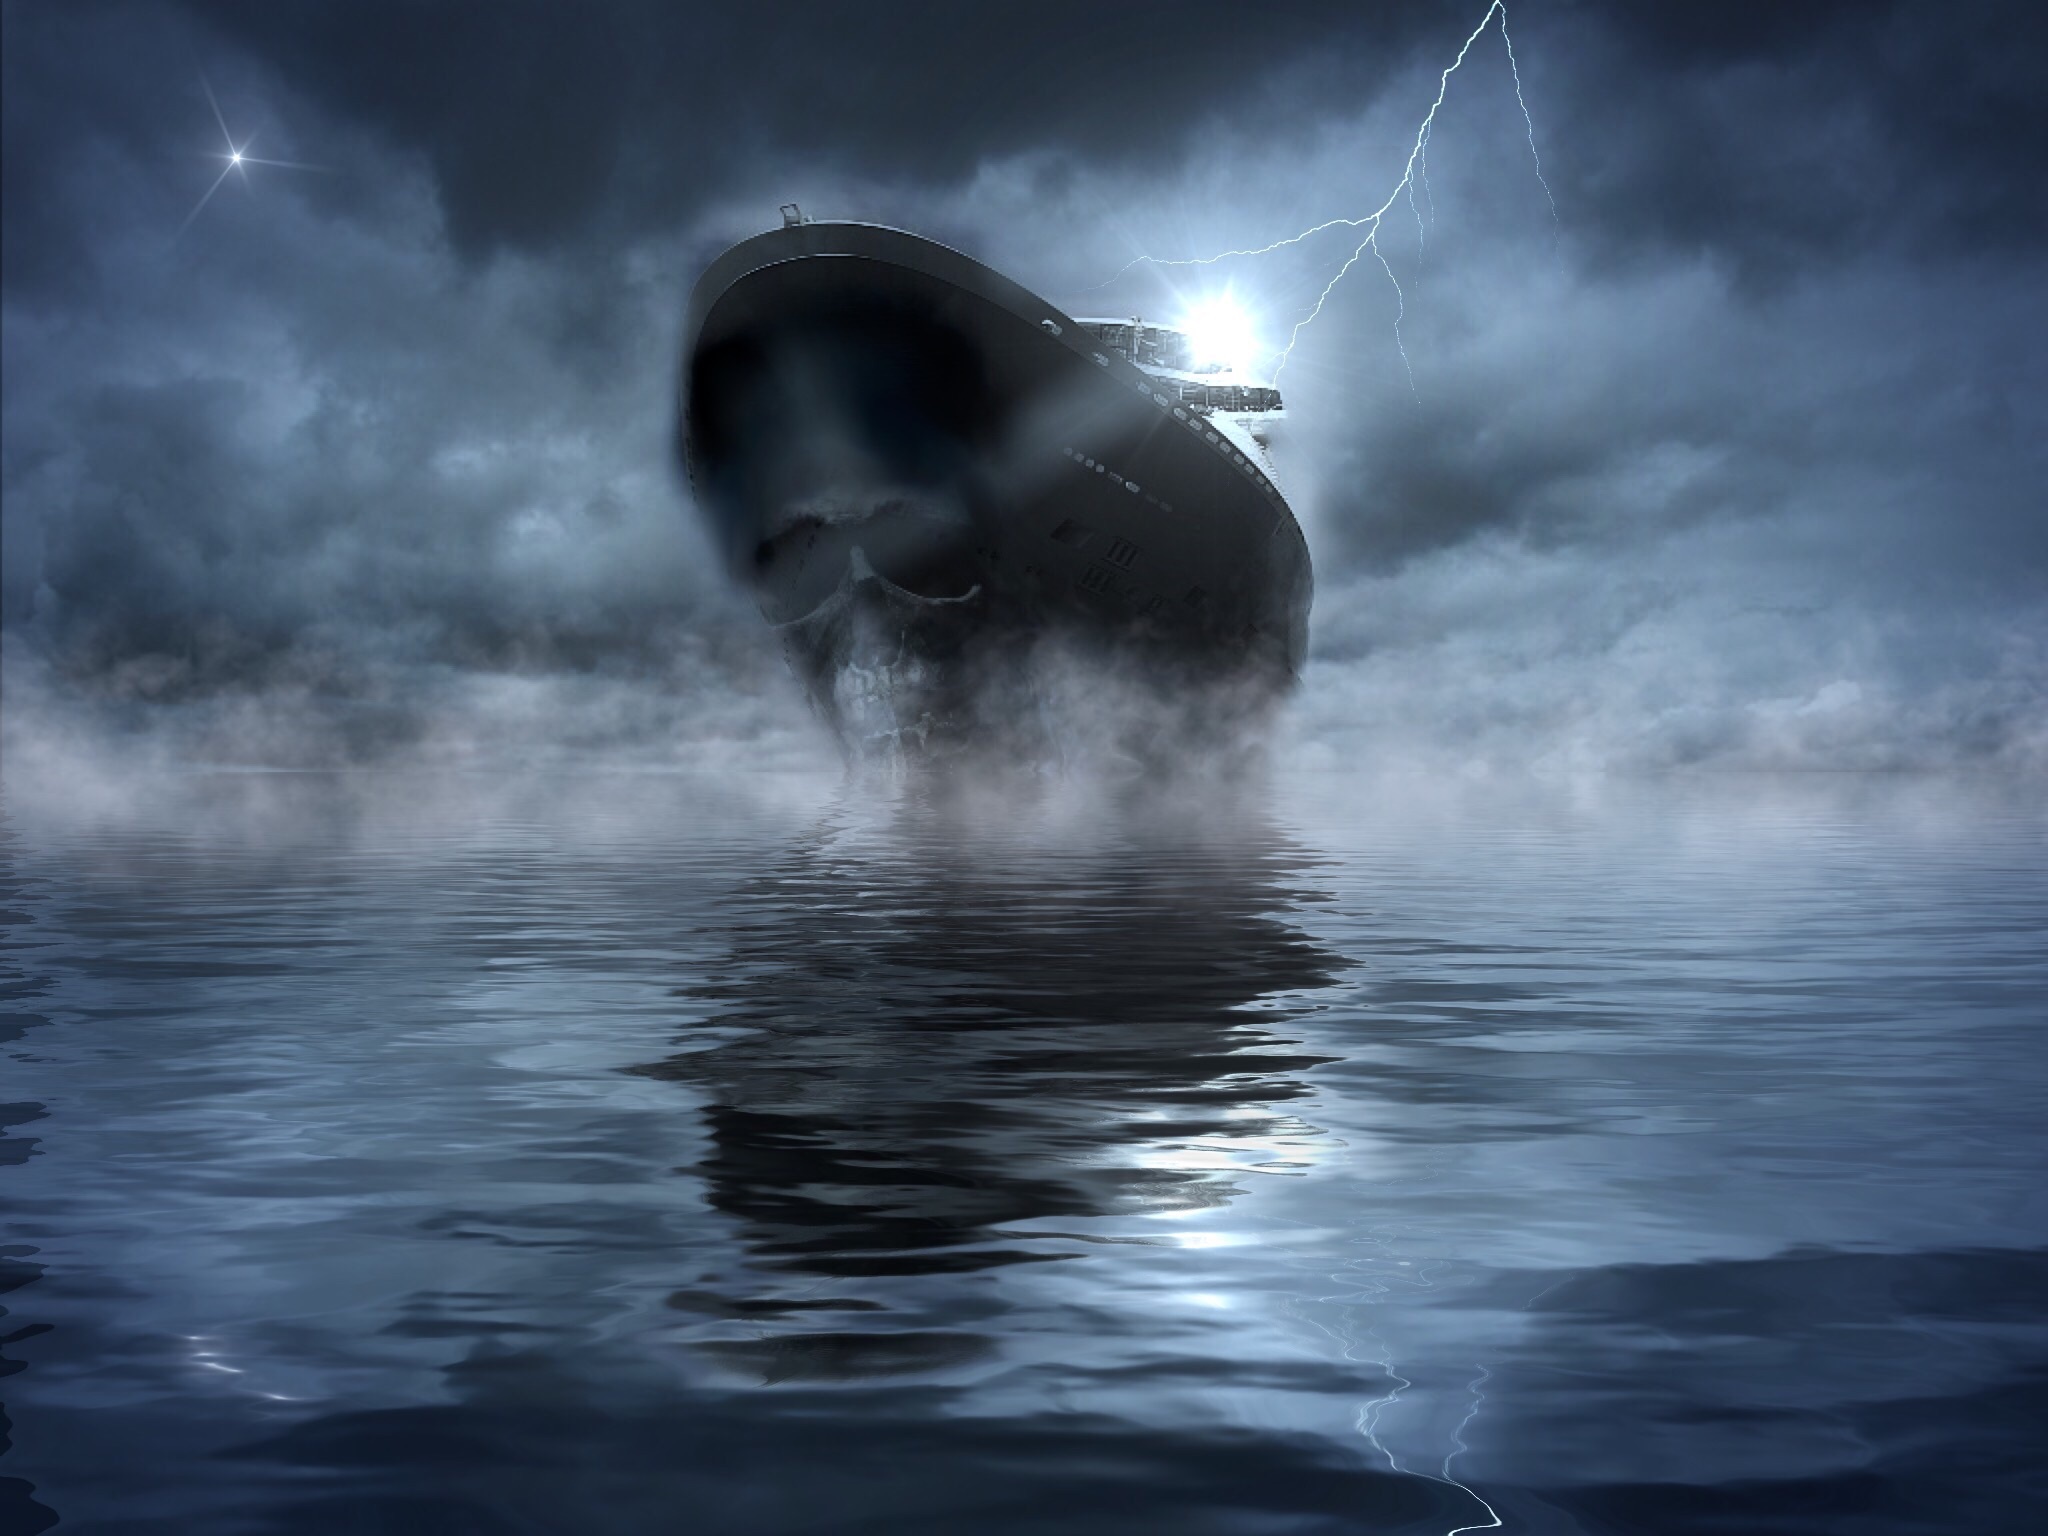
sea, water, nature, ocean, horizon, cloud, sky, fog, star, wave, lake, ship, tanker, mystical, travel, evening, reflection, peaceful, weather, holiday, darkness, blue, lighting, moonlight, cruise, flash, clouds, thunderstorm, atlantic, spirit, shipping, maritime, cruise ship, mood, screenshot, ghostly, water level, atmospheric phenomenon, atmosphere of earth, computer wallpaper, wind wave, ghost ship